Powder monkey

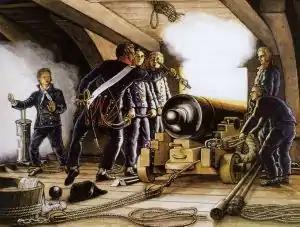
Powder monkey (left) on a French ship of the line

A powder boy or powder monkey manned naval artillery guns as a member of a warship's crew, primarily during the Age of Sail. Their chief role was to ferry gunpowder from the powder magazine in the ship's hold to the artillery pieces, either in bulk or as cartridges, to minimize the risk of fires and explosions. The function was usually fulfilled by boy seamen of 12 to 14 years of age. Powder monkeys were usually boys or young teens, selected for the job for their speed and height: they were short and could move more easily in the limited space between decks and would also be hidden behind the ship's gunwale, keeping them from being shot by enemy ships' sharpshooters. These powder monkeys held no official naval rank on the ships that they sailed on. Some women and older men also worked as powder monkeys.